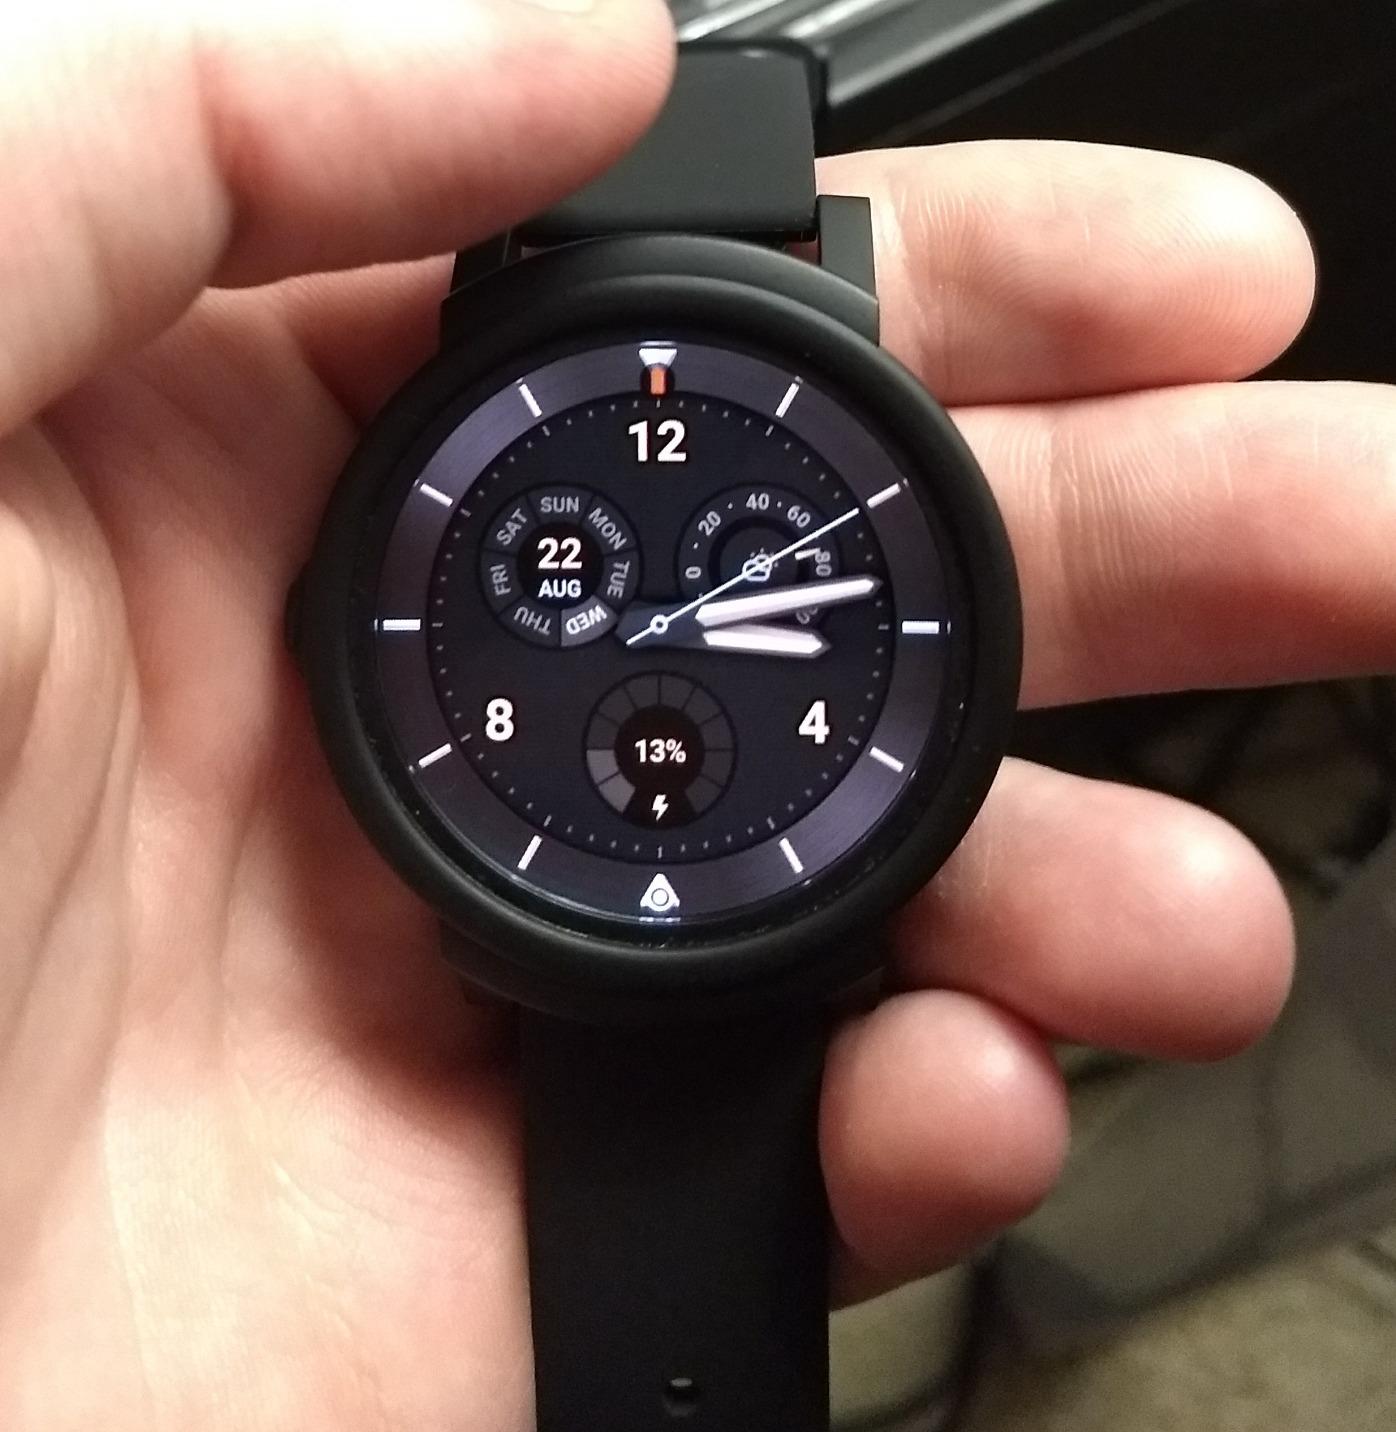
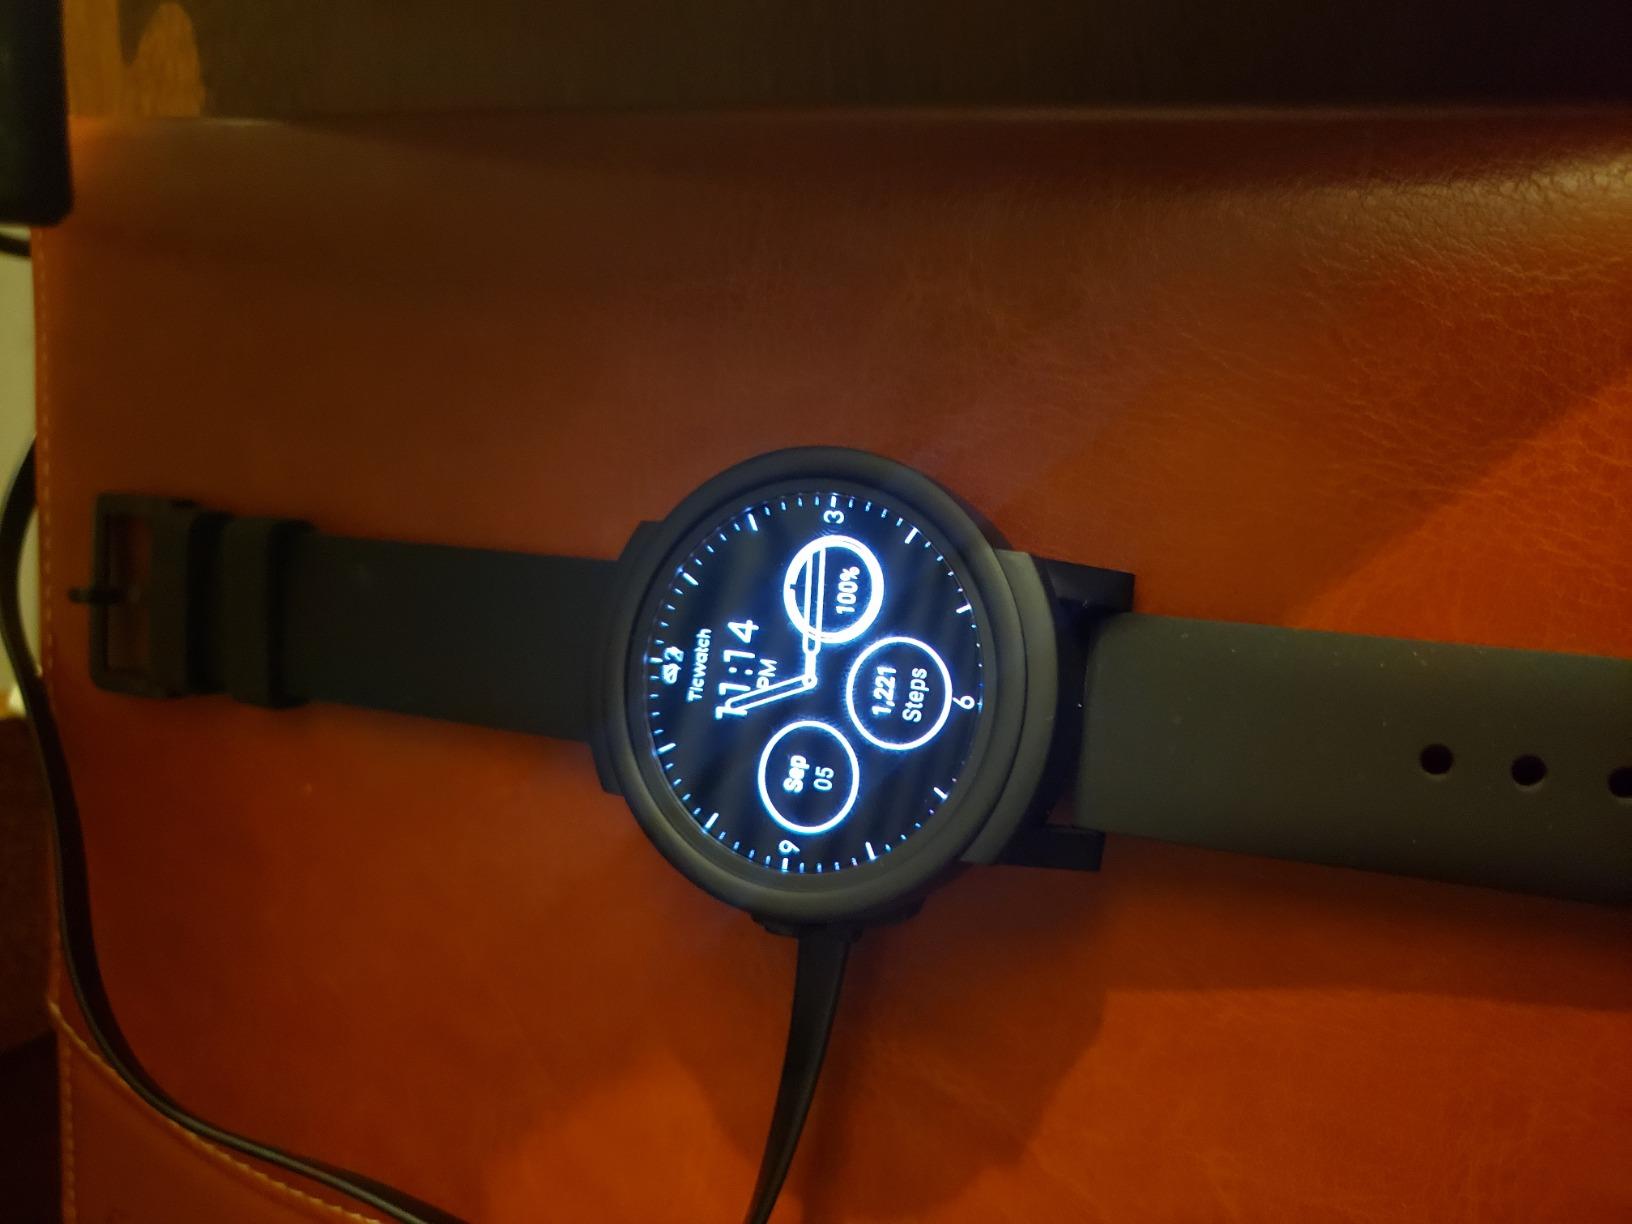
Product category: smartwatch
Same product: yes